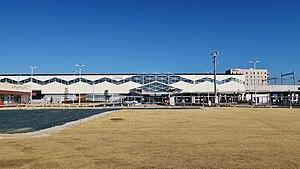
La gare d'Isesaki est une gare ferroviaire de la ville d'Isesaki, dans la préfecture de Gunma au Japon. La gare est exploitée par les compagnies JR East et Tōbu.